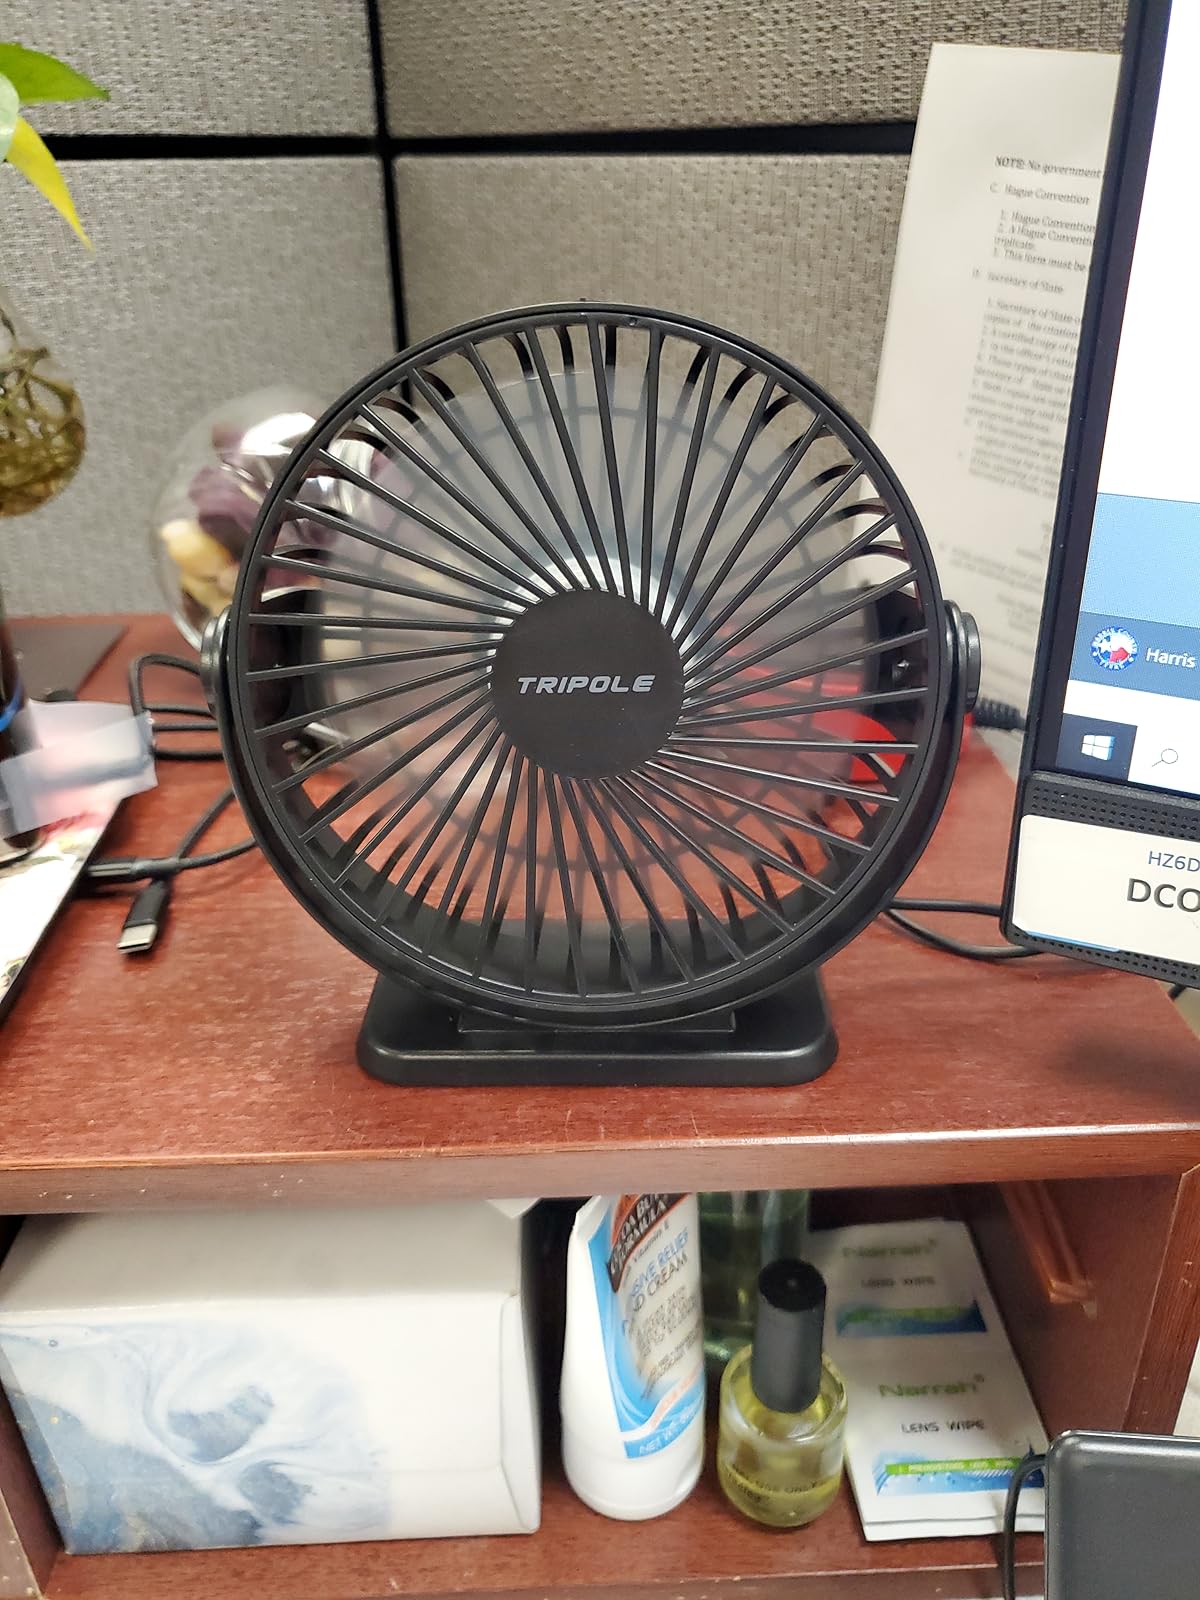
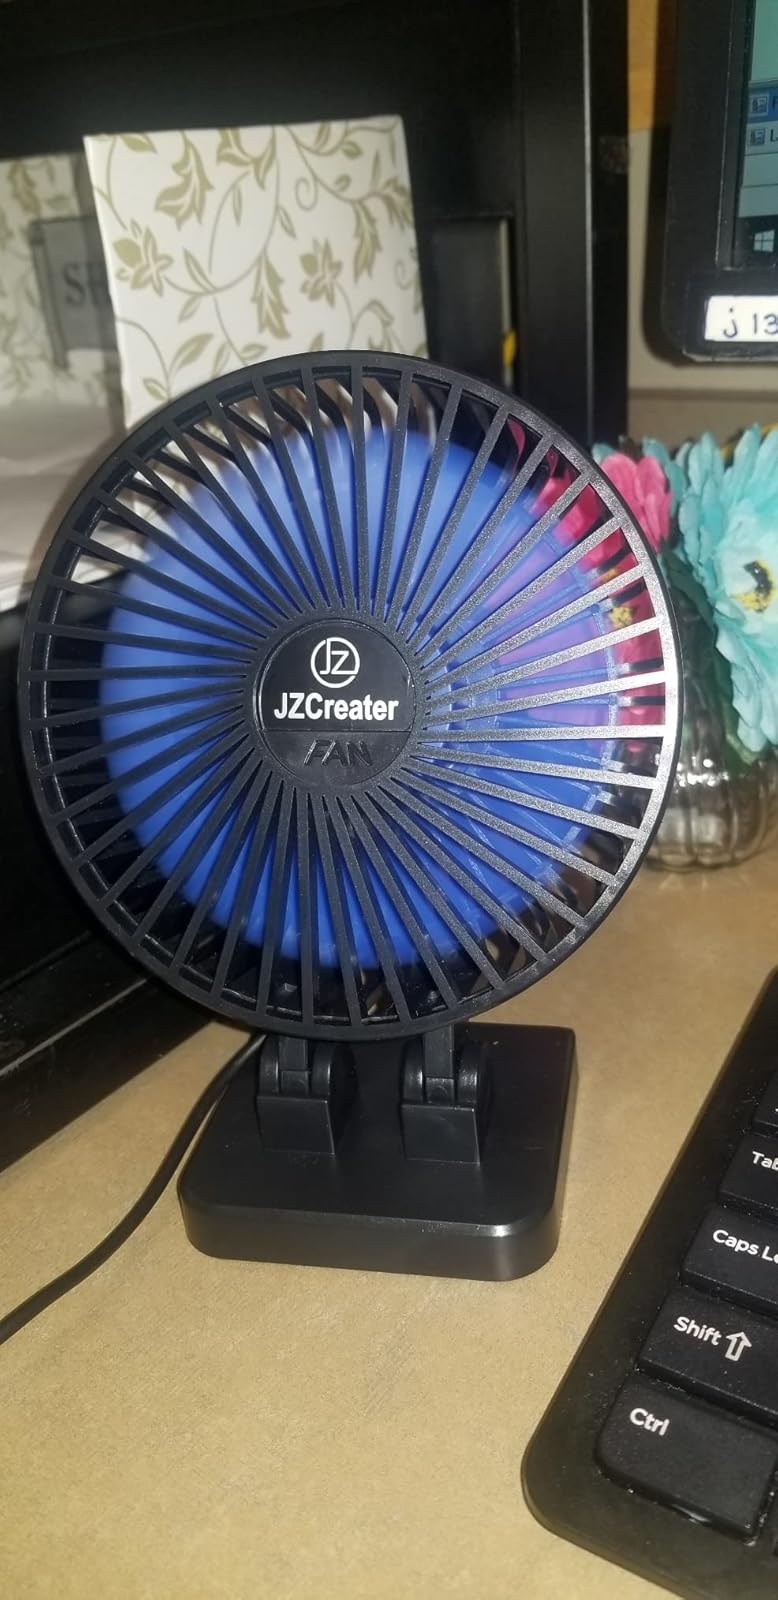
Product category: fan
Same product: no